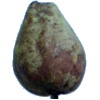
Label: Pear Stone 1